Lake of Menteith

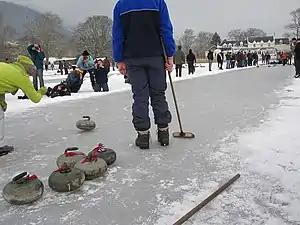
Curling on Lake of Menteith

The Lake of Menteith is often thought of as the only body of water in Scotland that is referred to as a lake. Actually, there are several others, some of which have been artificially created: Pressmennan Lake, East Lothian; the Lake of the Hirsel, Berwickshire; Lake Louise (within the grounds of Skibo Castle, Sutherland); Raith Lake, Fife; Upper Lake and Kelly Lake (both near Haddo House, Aberdeenshire); Pitfour Lake and Cally Lake (near Gatehouse of Fleet, Kirkcudbrightshire). There is also a sea bay near Kirkcudbright known as Manxman's Lake. Nearly all other major bodies of water in Scotland are known as lochs.